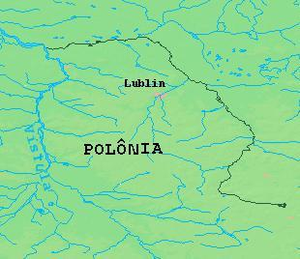
Le Wieprz est une rivière du centre-est de la Pologne, affluent de rive droite du fleuve la Vistule.